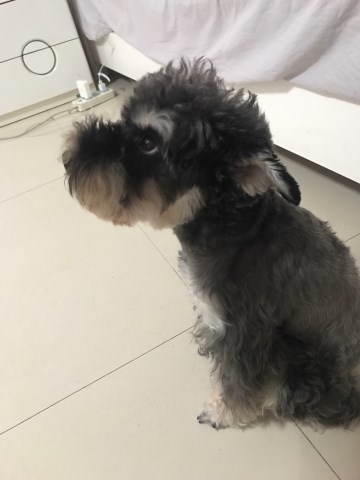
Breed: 2342-n000102-miniature_schnauzer